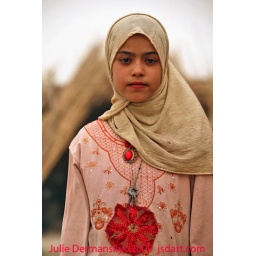
girl in front of straw house